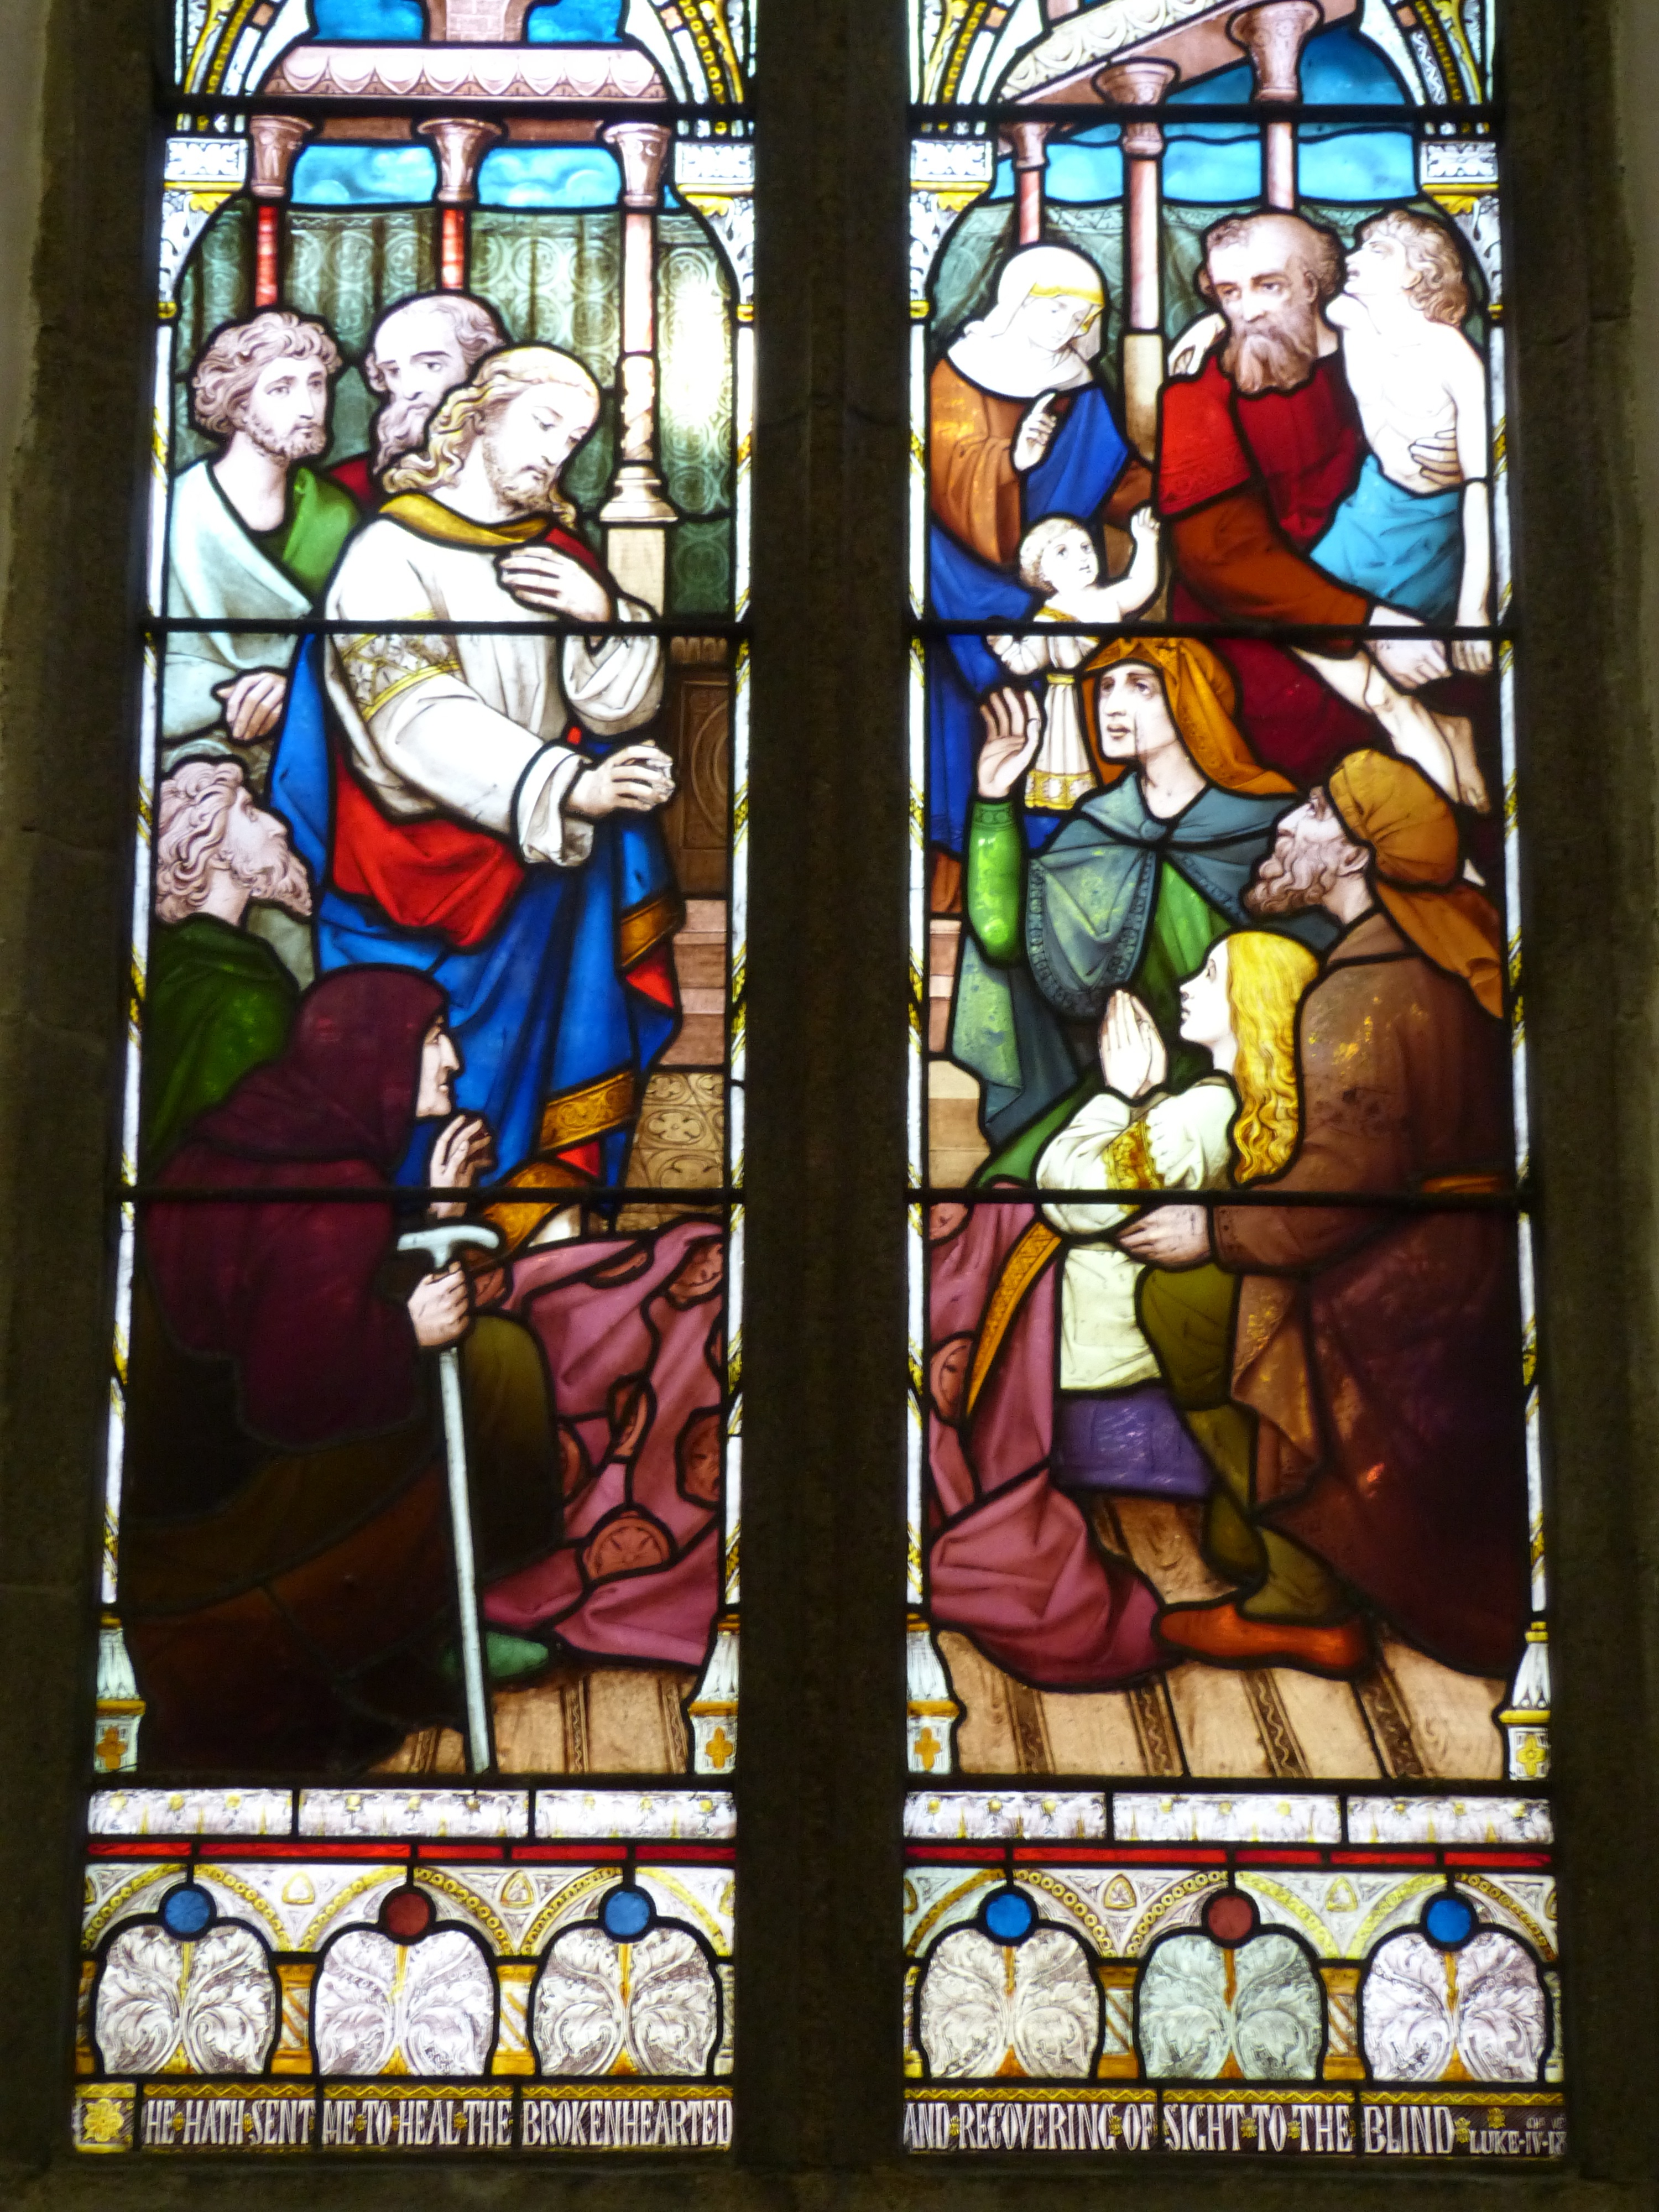
window, glass, church, material, stained glass, england, christ, jesus, image, gospel, jersey, ill, miracle, disabled, disability, stained glass window, church window, disease, healing, evangelists